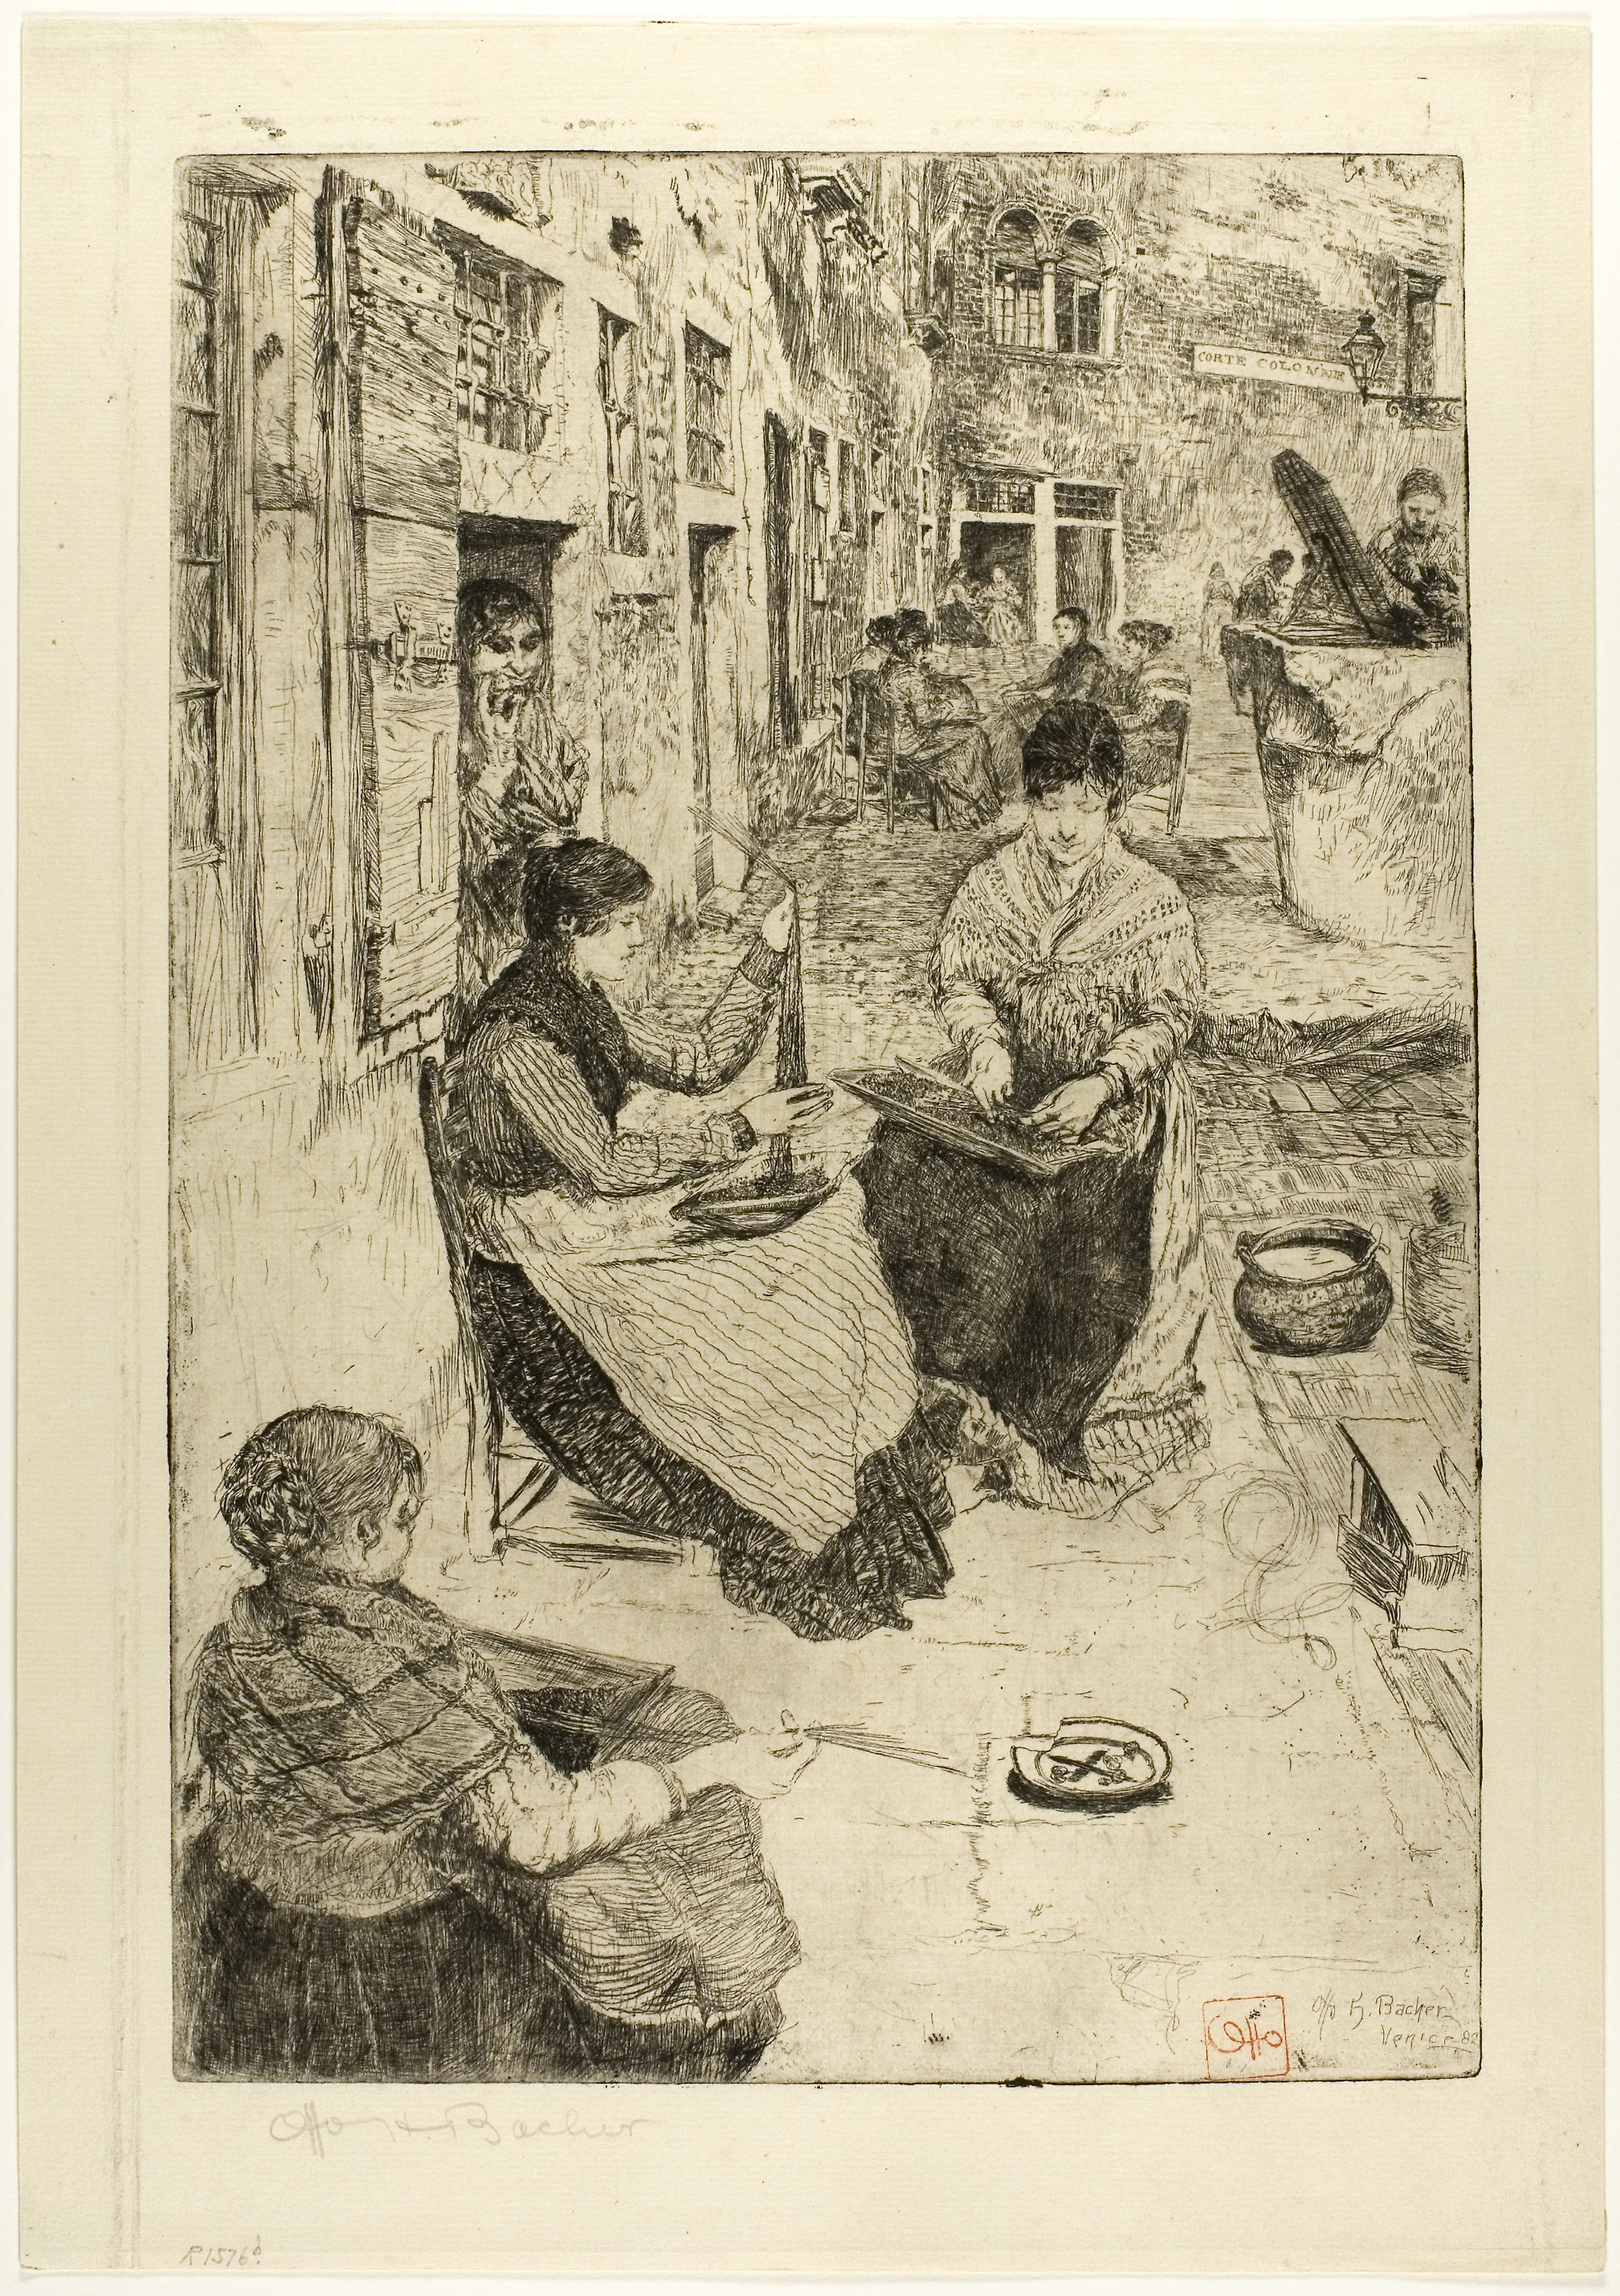
text, art, history, artwork, human behavior, painting, illustration, drawing, visual arts, stock photography, printmaking, ancient history, vintage clothing